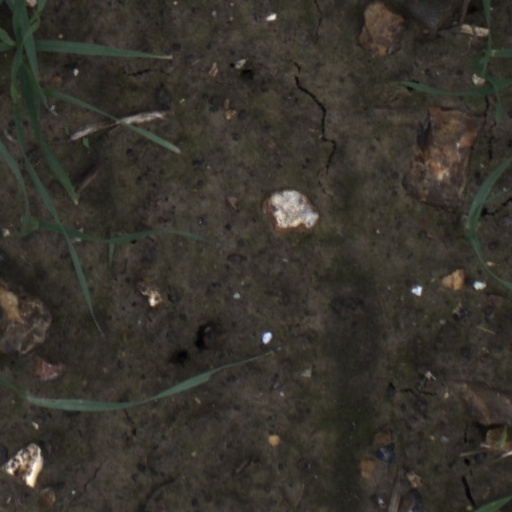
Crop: wheat